Paolo Rossi

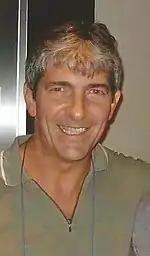
Rossi in 2007

Despite his ban, Rossi was repurchased by Juventus in 1981, and he returned to the starting line-up just in time for the end of the 1981–82 season to contribute to the club's 1981–82 Serie A title (scoring one goal in three appearances), and to take part in the 1982 FIFA World Cup in Spain. Italian journalists and tifosi initially lamented that he was in very poor shape, however, and this view seemed to be confirmed by Italy's appalling performance in the three group matches, in which he was described as a "ghost aimlessly wandering over the field".